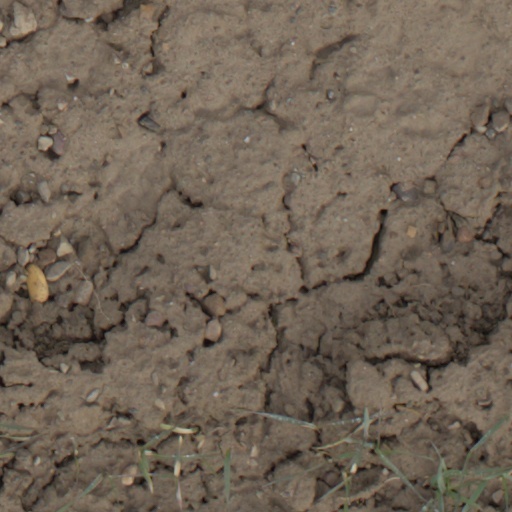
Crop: wheat